Ernesto Daranas

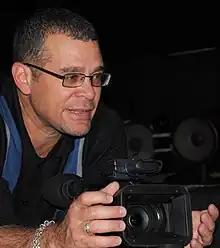
Daranas in 2010

Ernesto Daranas Serrano (born December 7, 1961) is a Cuban filmmaker. Daranas' three feature films have had unprecedented success in Cuba and were submitted to the Academy Award for Best International Feature Film. Daranas is a Latin Grammy nominee for Best Long Form Music Video and a recipient of the . His filmography includes Sergio & Sergei (2017), starring Ron Perlman, and Behavior, often considered the greatest Cuban film of the 21st century.